AB7

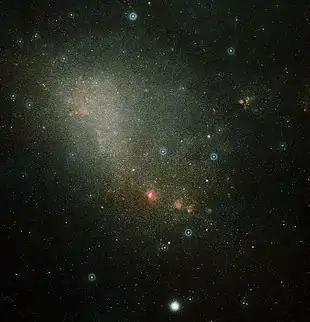
Small Magellanic Cloud false colour image

AB7 lies at the centre of a bubble nebula shaped and ionised by powerful stellar winds from the stars within it. The nebula was first catalogued as the N76 and N76A H emission line nebulae. N76A is the brighter portion of the larger round N76 nebula towards bottom left in the images and N76B is the detached knot at bottom right. N76 lies between two other prominent H regions: the larger brighter N66, which contains the unusual HD 5980 LBV/WR/O triple system; and the fainter N78.